Enhanced Fujita scale

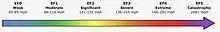
The National Weather Service's arrow showing the EF scale. This includes a description word for each level of the scale.

The Enhanced Fujita scale (abbreviated EF-Scale) is a scale that rates tornado intensity based on the severity of the damage a tornado causes. It is used in the United States and France, among other countries. The EF scale is also unofficially used in other countries, including China and Brazil. The rating of a tornado is determined by conducting a tornado damage survey.